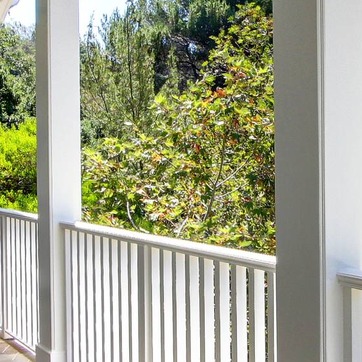
Material: foliage